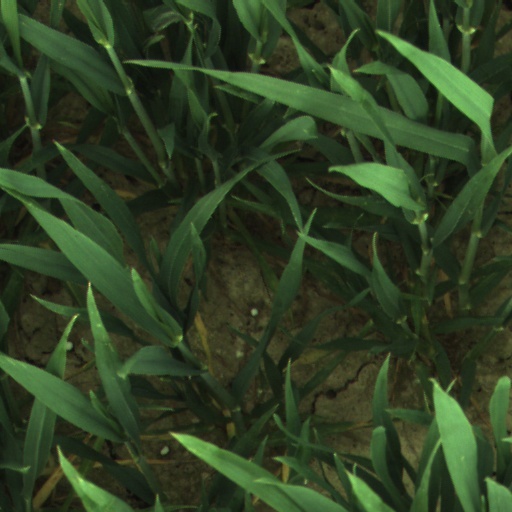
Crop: wheat